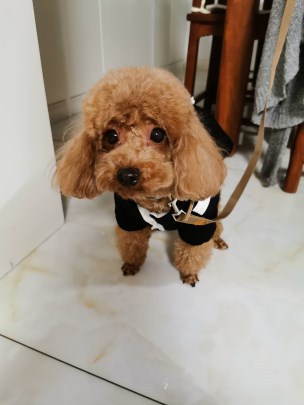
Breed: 7449-n000128-teddy